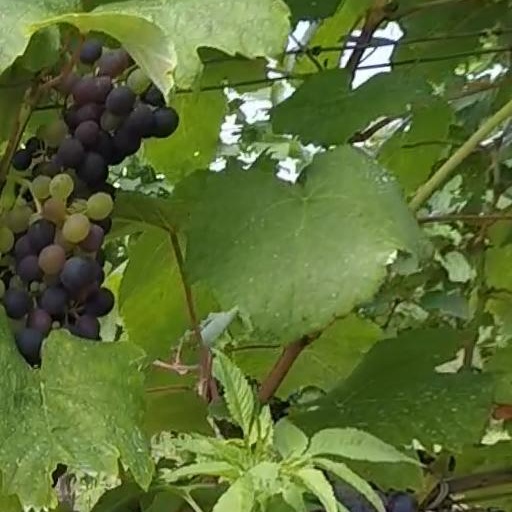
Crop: grape